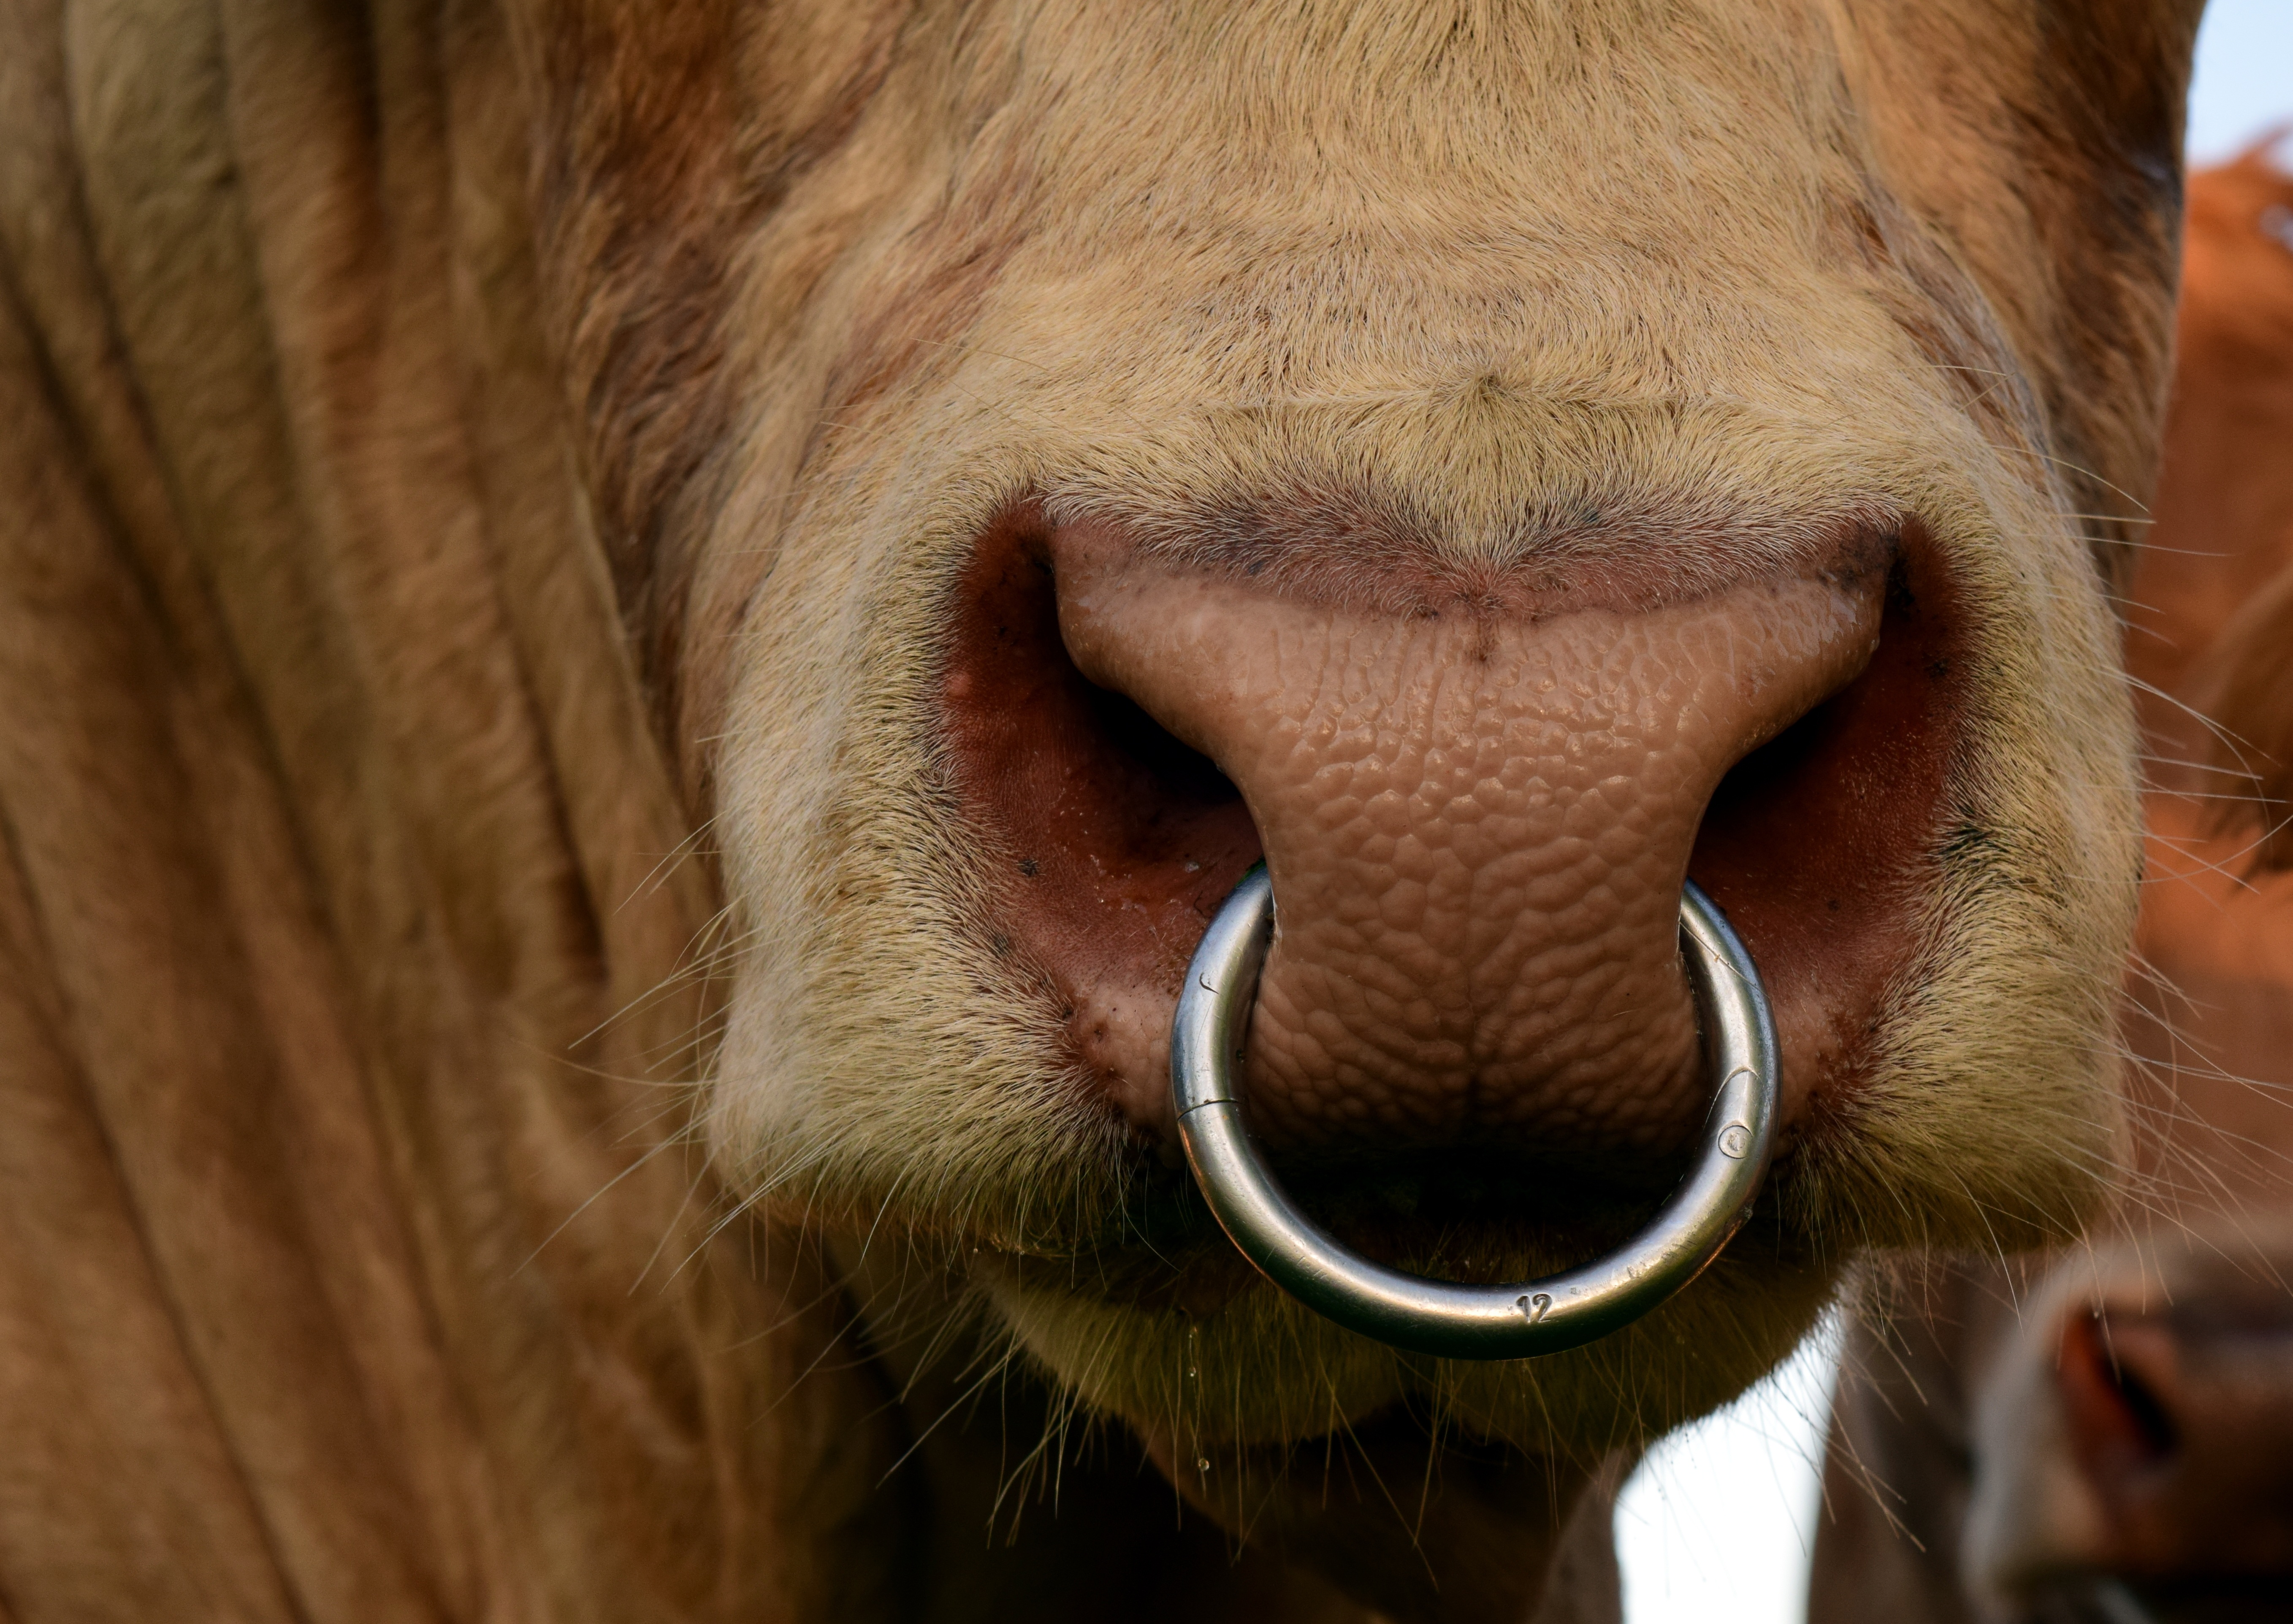
animal, wildlife, livestock, horse, mammal, mane, ear, agriculture, close, beef, facial expression, fauna, lion, yawn, close up, human body, nose ring, bull, nose, snout, eye, head, vertebrate, organ, ruminant, cattle like mammal, horse like mammal